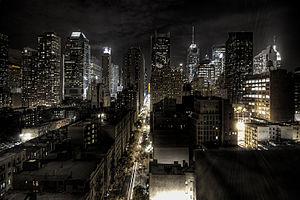
New York la nuit. Image prise par imagerie à grande gamme dynamique. Magyar: New York éjjel. A kép HDR (High Dynamic Range) technikával készült. Italiano: New York di notte, fotografata usando la tecnica HDR. Română: Oraşul New York, noaptea. Fotografiat folosind tehnica HDR.